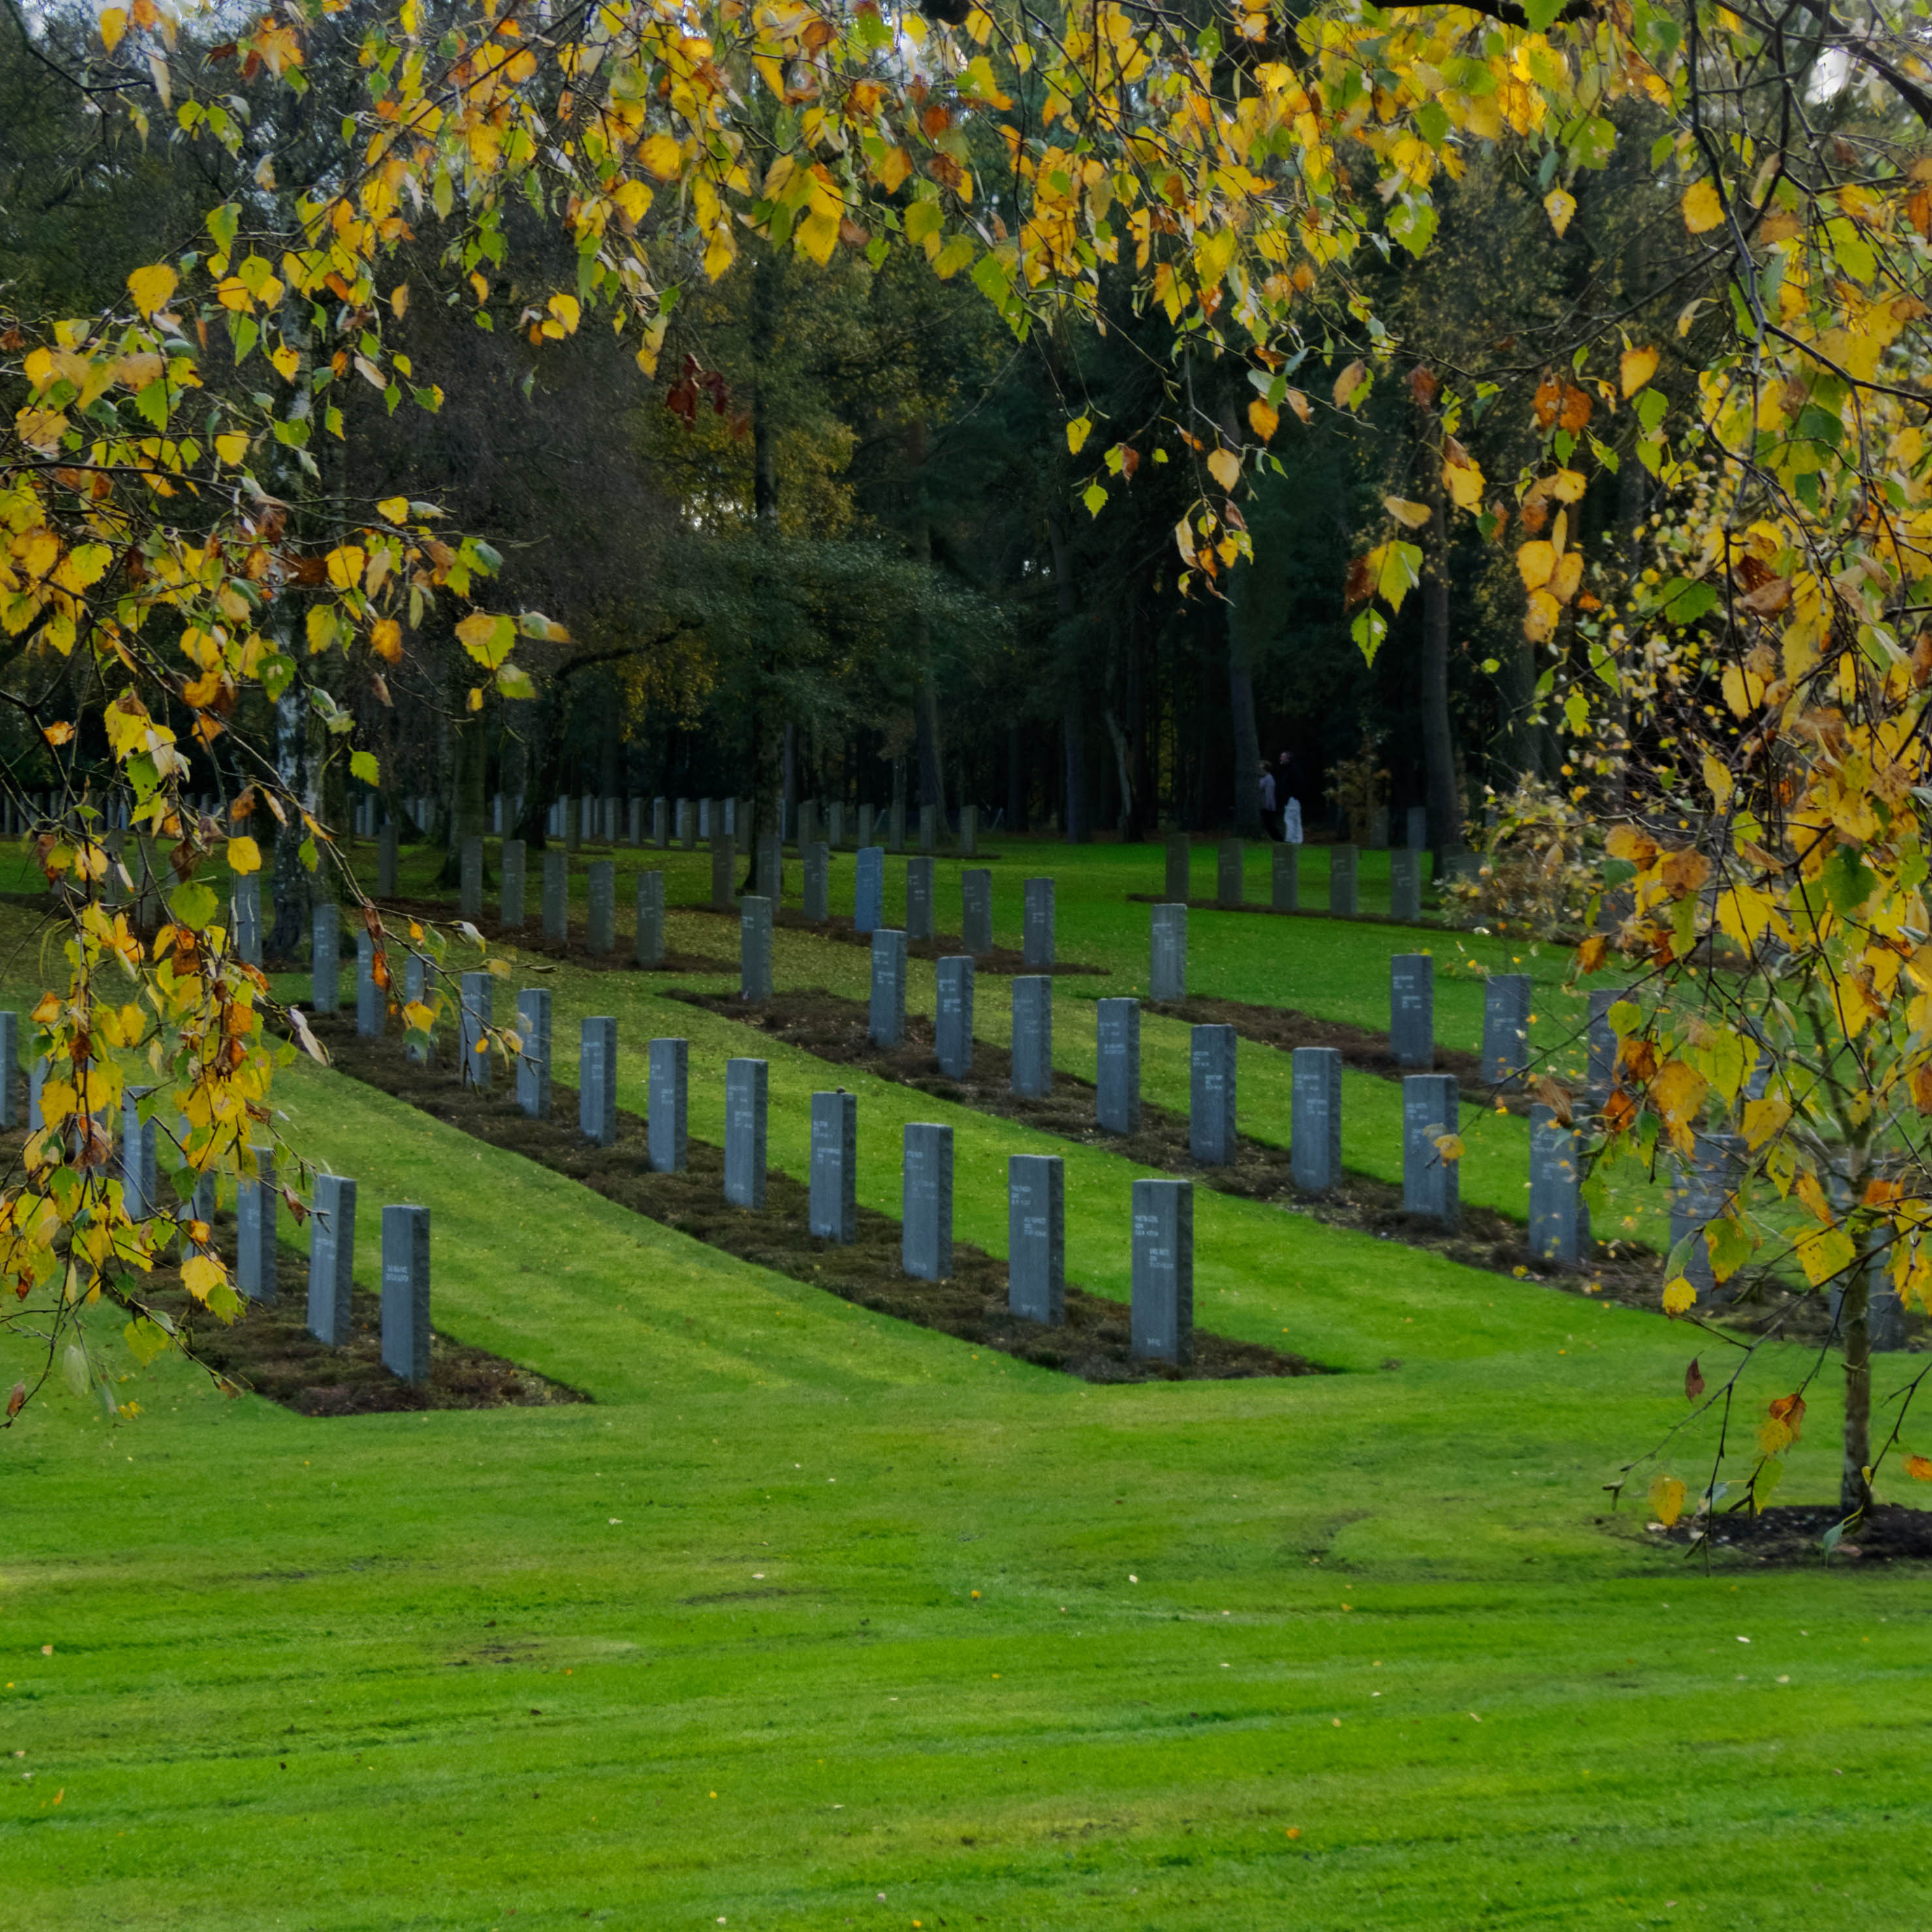
tree, grass, plant, lawn, meadow, leaf, flower, green, autumn, botany, yellow, garden, season, shrub, woodland, warcemetry2, woody plant